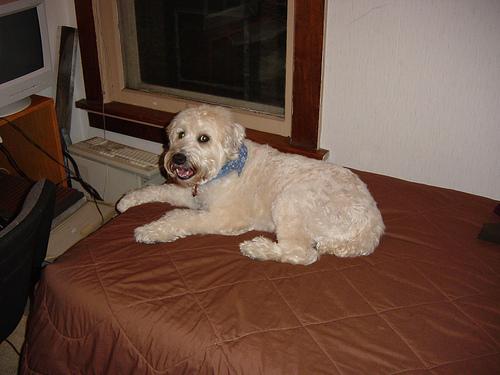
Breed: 235-n000090-soft_coated_wheaten_terrier